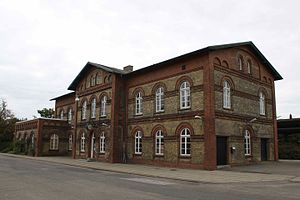
Tønder Station
Tønder Station er en dansk jernbanestation i Tønder.